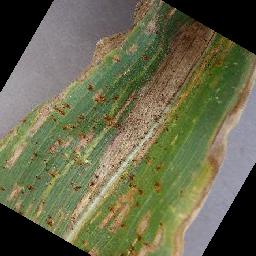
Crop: corn
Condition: (maize)_cercospora_spot_gray_spot